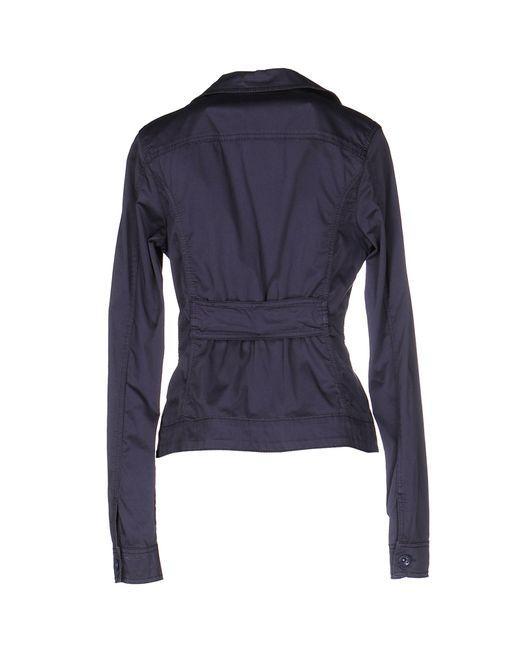
Lässiger Windbreaker aus lila Baumwolle für Damen